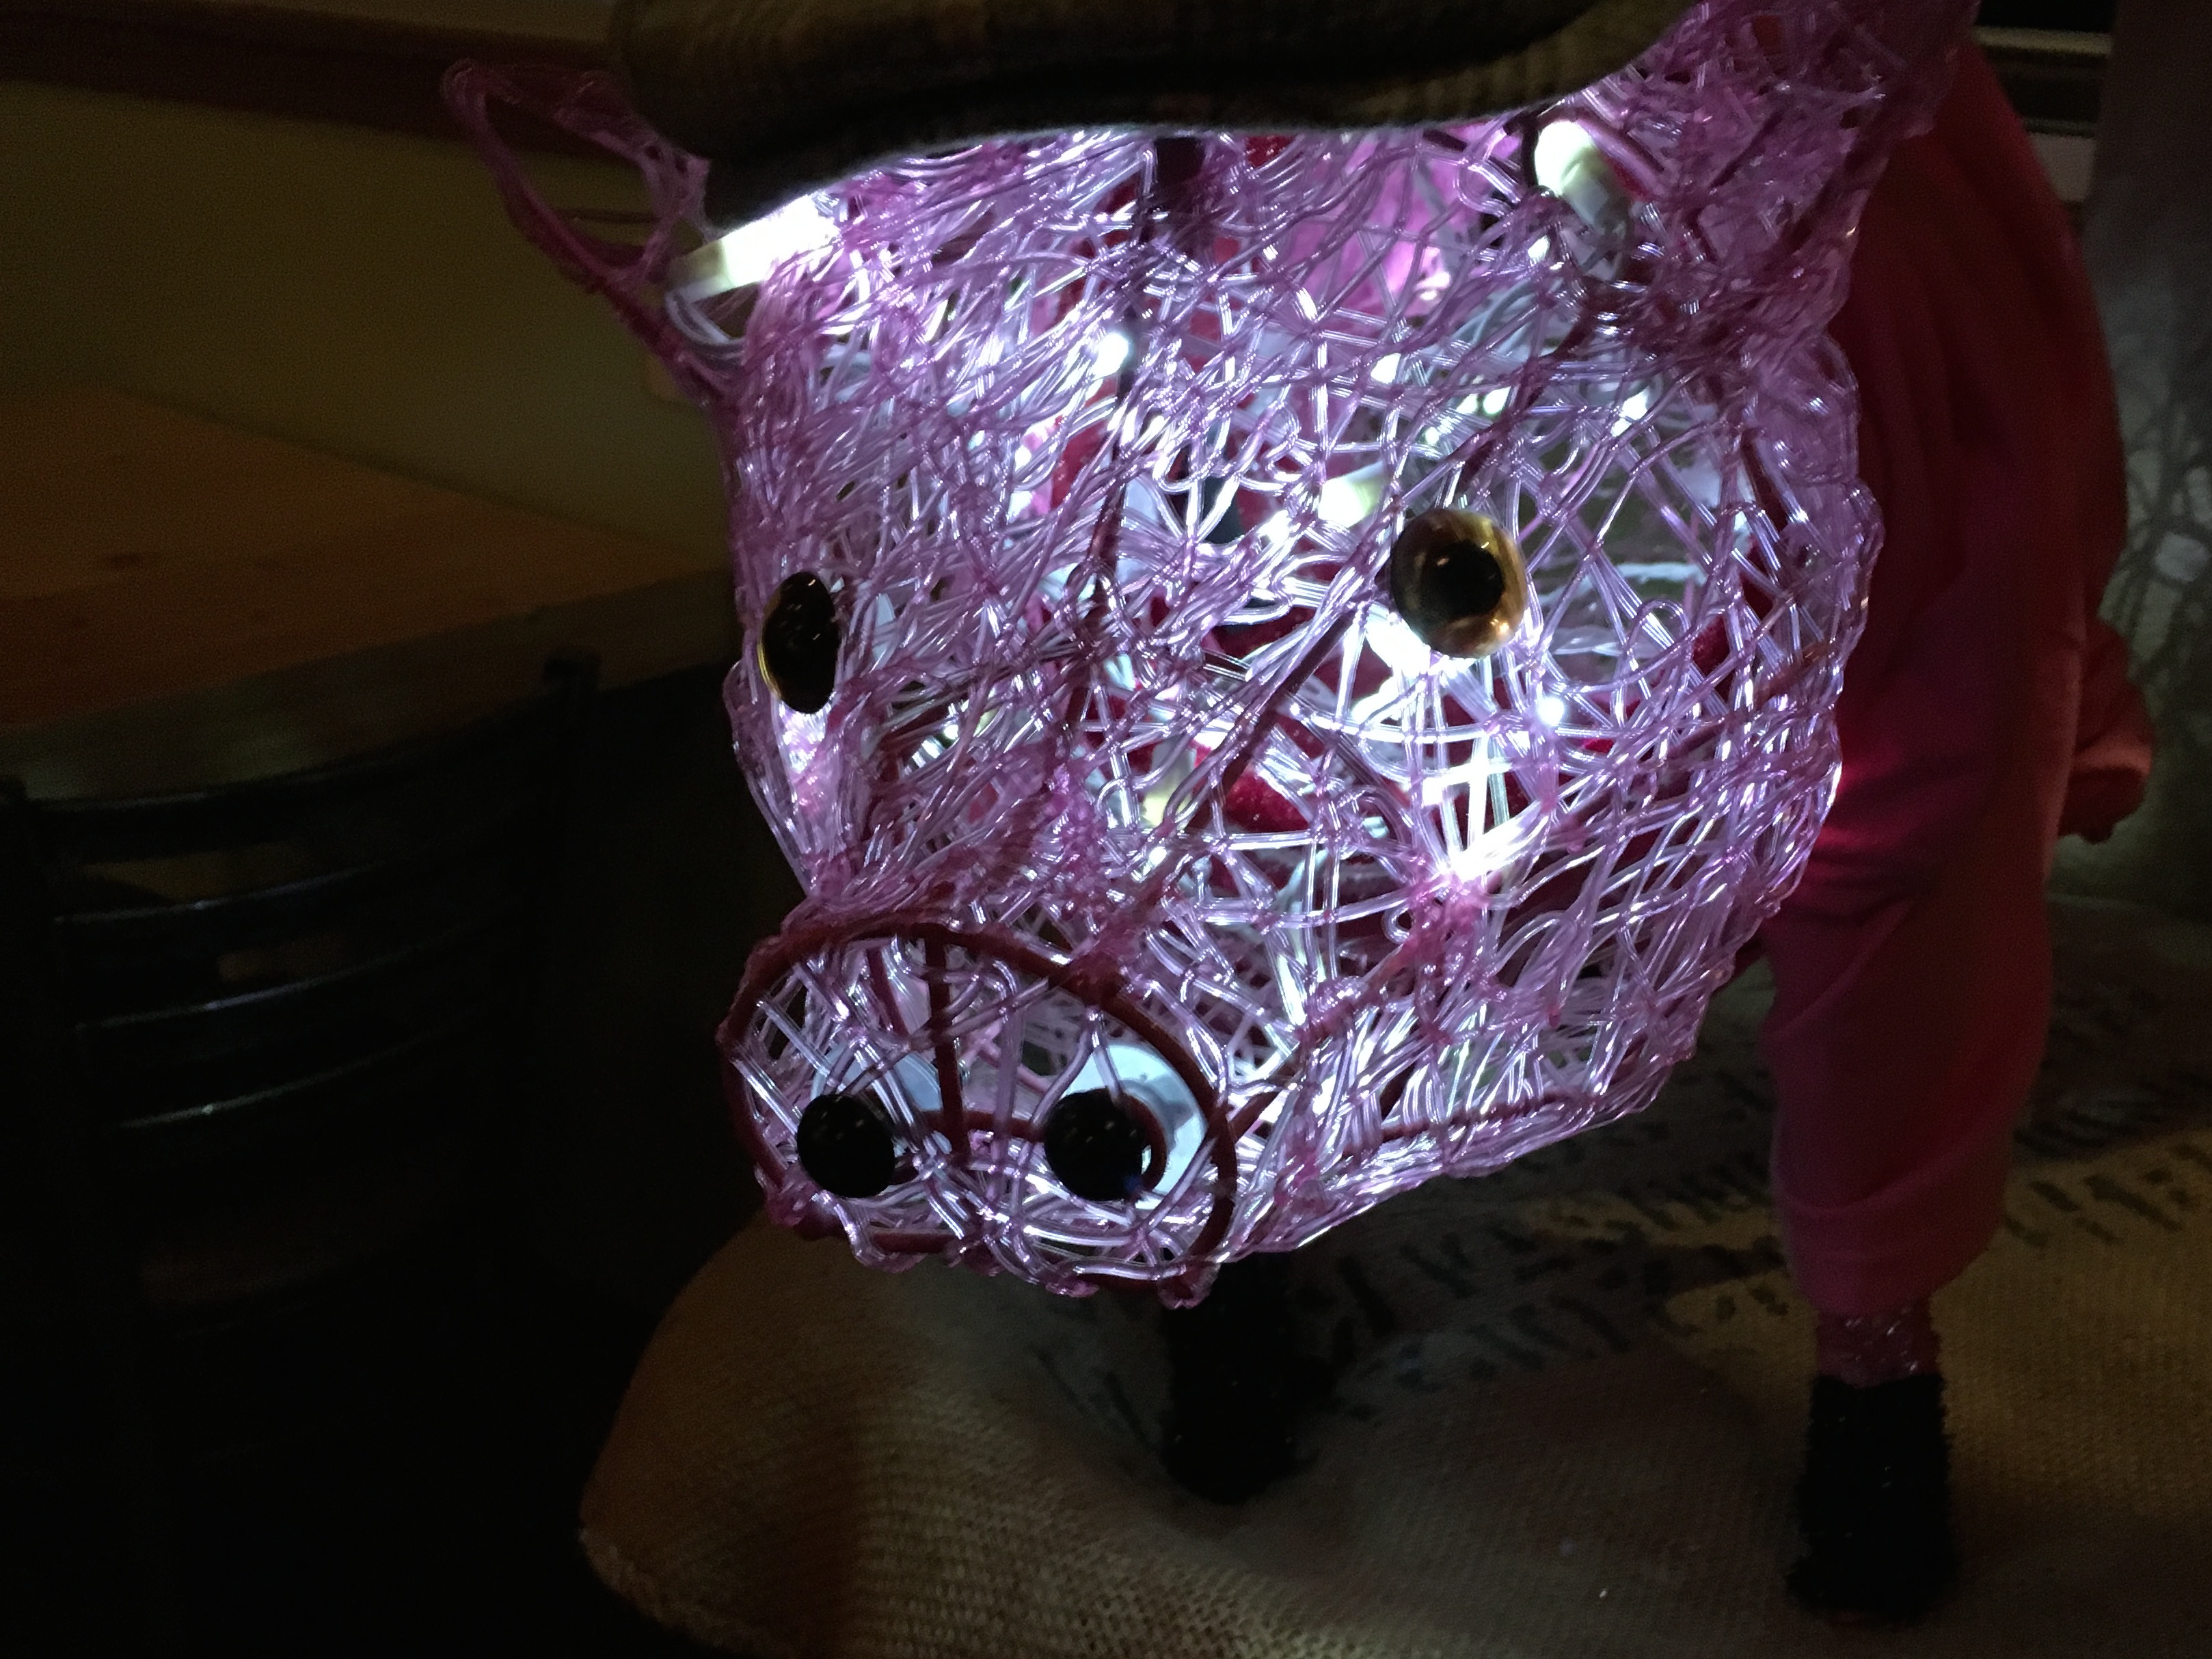
purple, clothing, pink, headgear, sculpture, art, mask, costume, masque